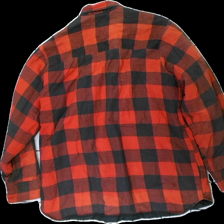
View: back
Type: Jacket
Category: Men
Brand: Not in the list
Brand text on label: northwest
Colors: Black, Red
Material: 100% cotton
Pattern: Checkered print
Cut: Regular
Size: L
Season: Autumn
Holes: Minor
Damage: hål
Damage location: bottom right
Damage 2 location: middle center
Price range: <50
Recommended usage: Export
Description: rutig jacka med noppror över hela och hål bak, mycket urtvättad